Darren Newton

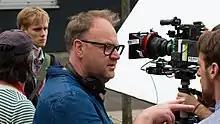
On set directing the feature film "2:Hrs"

Darren Newton (born 16 May 1969 in Ashington, Northumberland, England) is an English actor, writer and director.